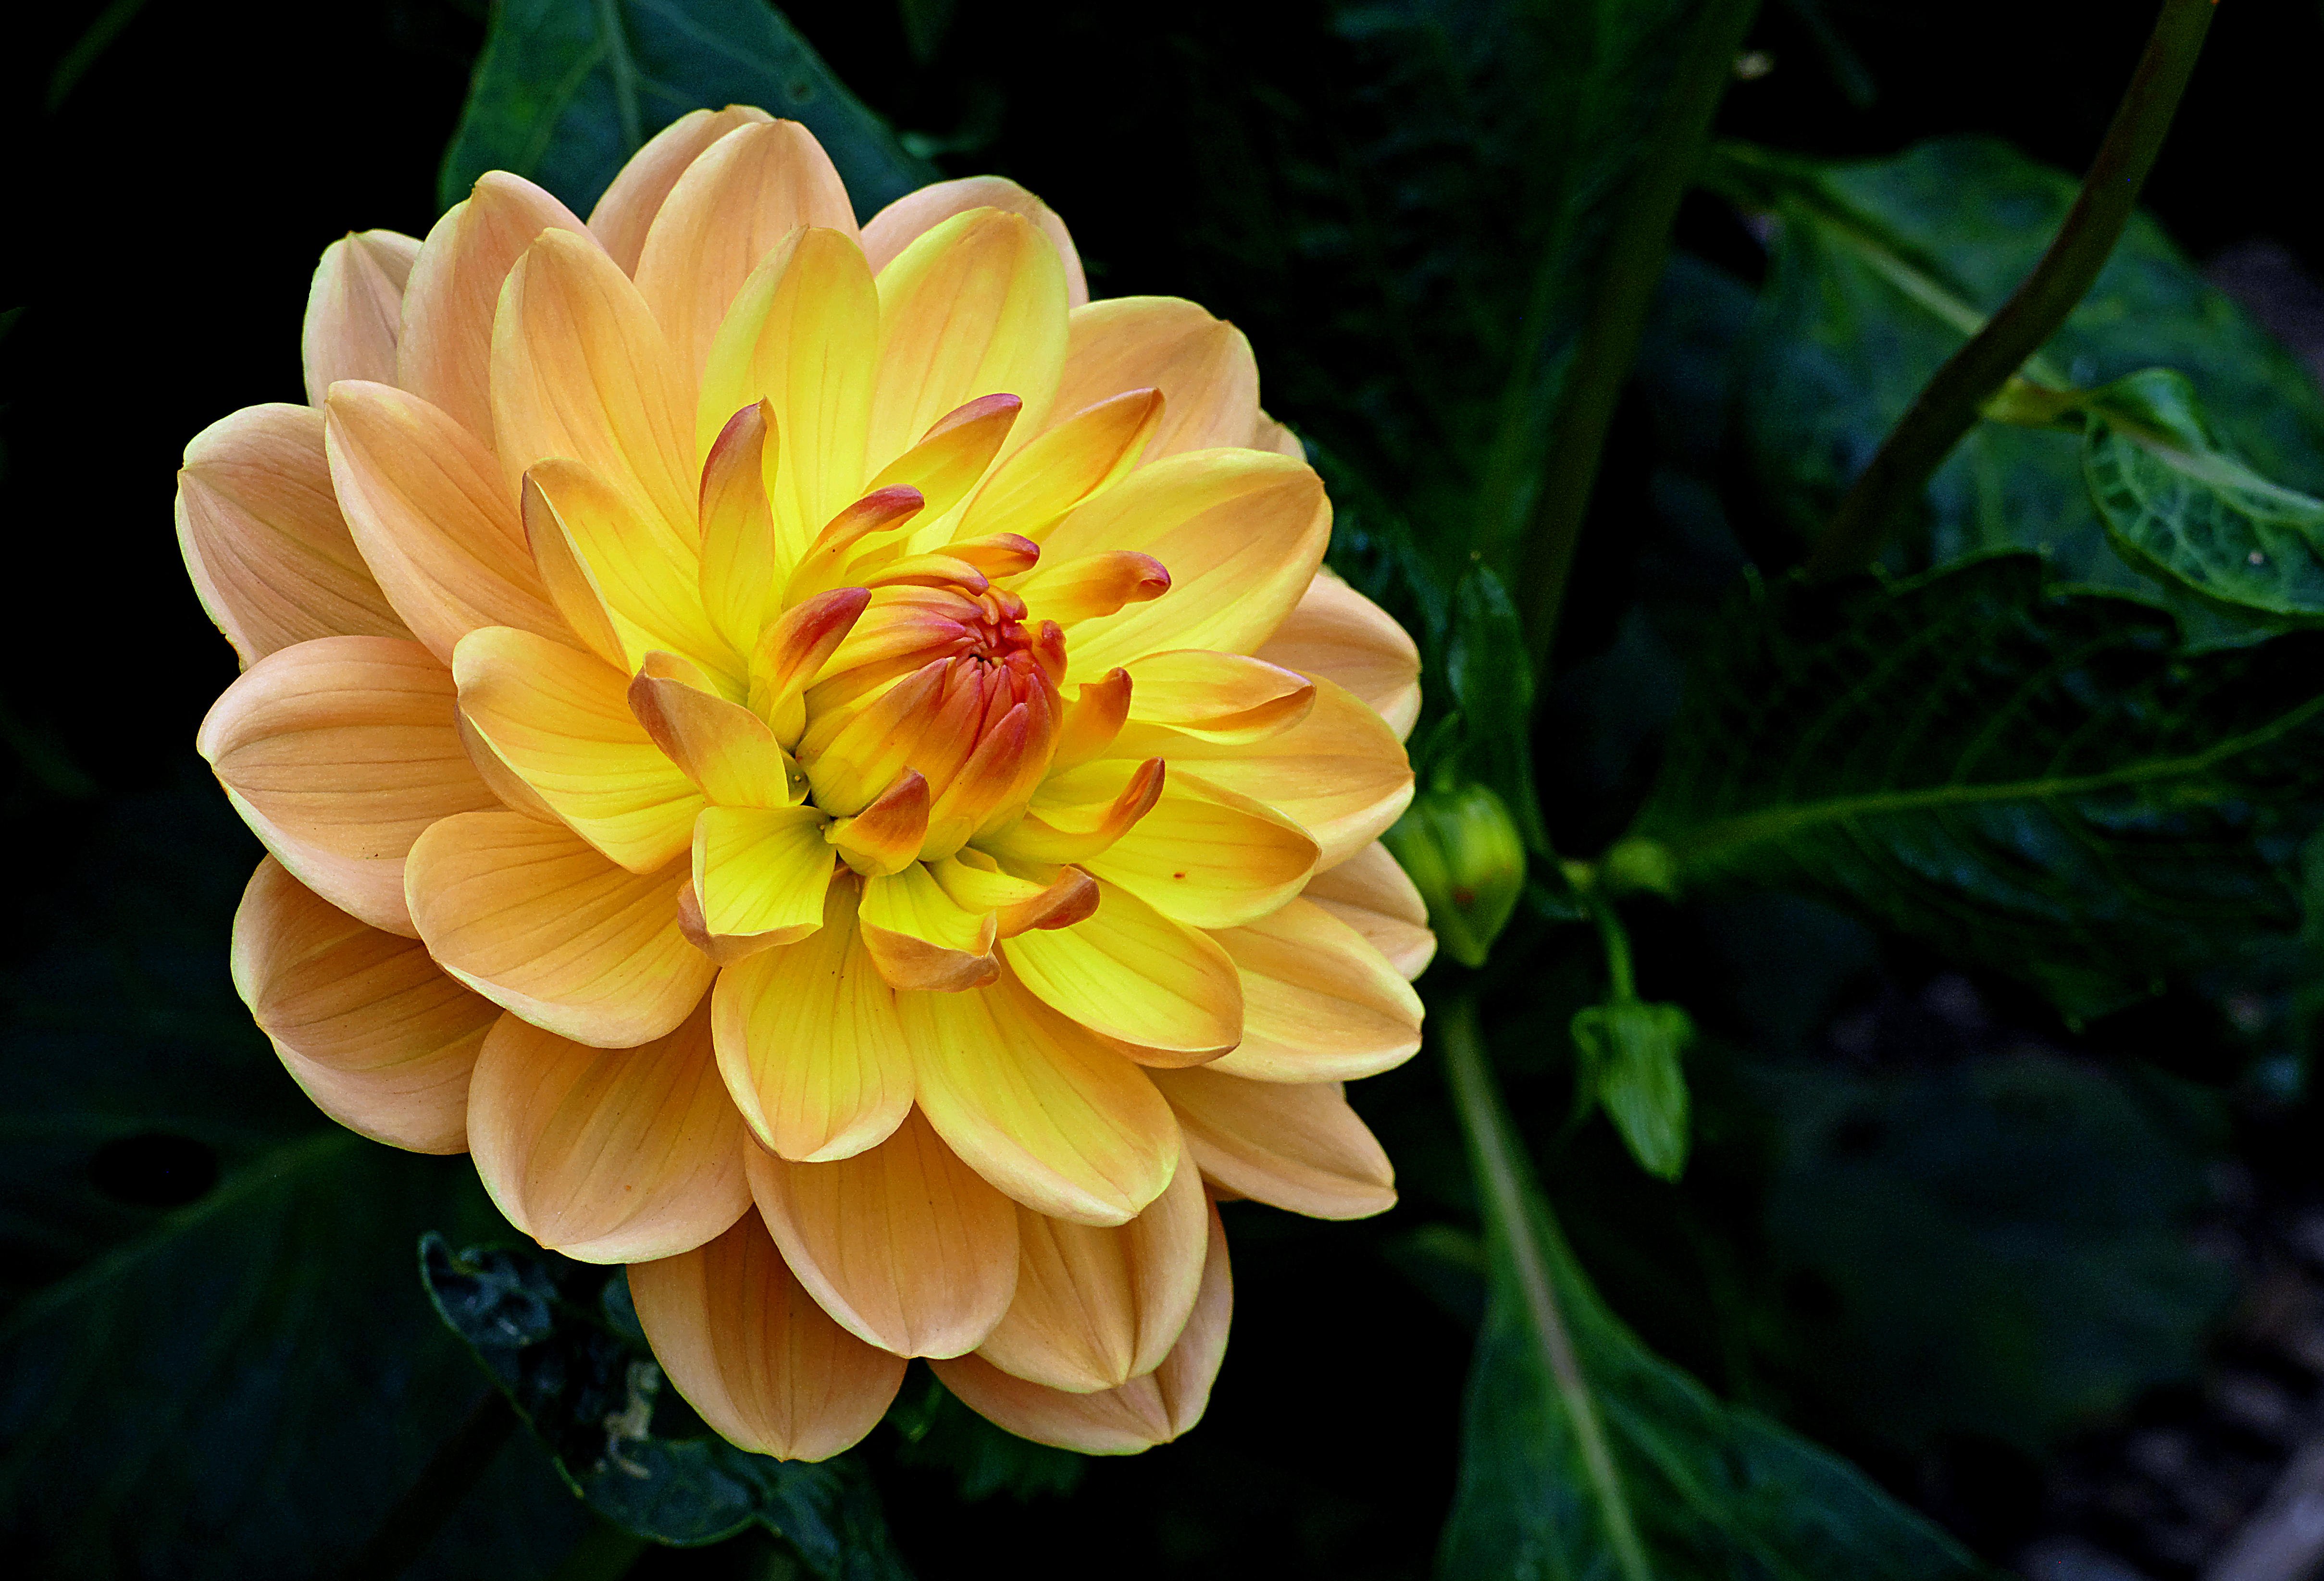
plant, flower, petal, botany, yellow, flora, dahlia, lumixfz1000, macro photography, flowering plant, daisy family, plant stem, land plant